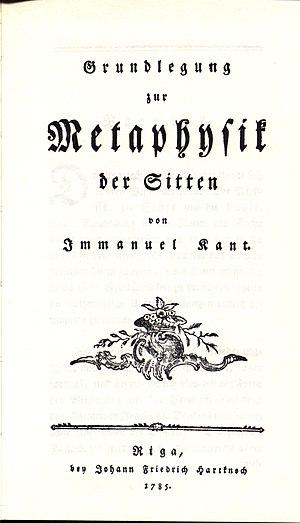
Fondements de la métaphysique des mœurs, ou Fondation de la métaphysique des mœurs dans une traduction plus récente d'Alain Renaut, est une œuvre de philosophie morale d'Emmanuel Kant parue en 1785.